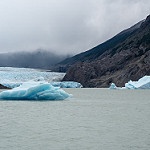
Label: glacier